Olive Branch, Mississippi

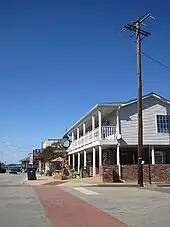
Historic downtown Olive Branch

Olive Branch, originally Watson’s Crossroad, was founded near Chickasaw Indian Trails. Named in 1846, it incorporated in 1874, featuring early businesses and an emphasis on education starting in 1836. Among the first permanent settlers in the area were Stephen Flinn and his wife's brother-in-law, Milton Blocker. On April 13, 1836, they purchased of land – known as Sections 34 and 35 – in newly created DeSoto County from Chickasaw chief Lush-Pun-Tubby for $1,600, equal to $ today. Flinn conveyed the land to Blocker for $6,400 (equal to $ today) in 1840. A small community initially known as "Cowpens" sprang up in the early 1840s. The name was changed to "Watson's Crossroads" in 1842. In 1846, when a post office was established, the name was changed again to "Olive Branch". Frances Wilson Blocker, a descendant of one of the community's founders, suggested the name as a way to symbolize the biblical story of a dove bringing a branch to Noah.